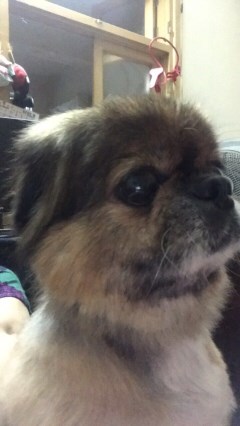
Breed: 480-n000125-Pekinese